Tagus Basin

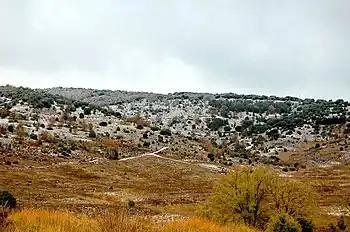
Vegetation levels in the Tajuña, (holm oak and Portuguese oak groves).

In general, the vegetation of the basin is as follows: in the high limestone mountain ranges, Serranía de Cuenca and Upper Tagus, there is a dense vegetation cover of needle-leaved forests dominated by "Pinus nigra" and "Pinus sylvestris", pure or mixed; when climatic conditions are extreme, the pine forest is replaced by paramo vegetation or "Juniperus thurifera" juniper groves. Descending in altitude and with the alternation of sunny and shady exposures, there are two types of subsclerophyllous forests: "Quercus faginea" Portuguese oak groves in the valley bottoms and shady slopes and occupying the so-called "alcarrias", (those of Torrecuadrada de los Valles, Brihuega or Jadraque are extensive), and mixed oak groves with Portuguese oaks and/or junipers in the sunny and rocky terrain, the main components of the Tajuña valley. Occasionally, and on sandstone lithology, there are oak or black pine forests, "Pinus pinaster", such as in the Gallo canyon, Sigüenza or Poyatos, below these communities there are pure holm oak forests of continental character. The most frequent scrublands in this area are the boxwoods, junipers, replacing the pine forests at the highest or most exposed heights and the "erizals". Underneath, there are steppe, "Cistus laurifolius", sages and shrub pastures, as well as peat bogs and cervunals of altitude or linked to hydromorphic soils.